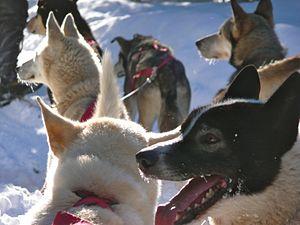
L'Alaskan Husky ou simplement l'Alaskan désigne un type de chien qui n'est pas défini par une standardisation sous forme de race, mais par sa fonction, qui est d'être un chien d'attelage efficace en milieu nordique. Le croisement est ainsi délibéré et l'ascendance précise du chien est généralement connue, notamment en compétition. Son nom vient de l'État américain d'Alaska où des chiens de type husky ont été croisés avec des chiens locaux, des american indian dogs, puis d'autres chiens européens aptes à la course dans le but unique d'en améliorer les performances.